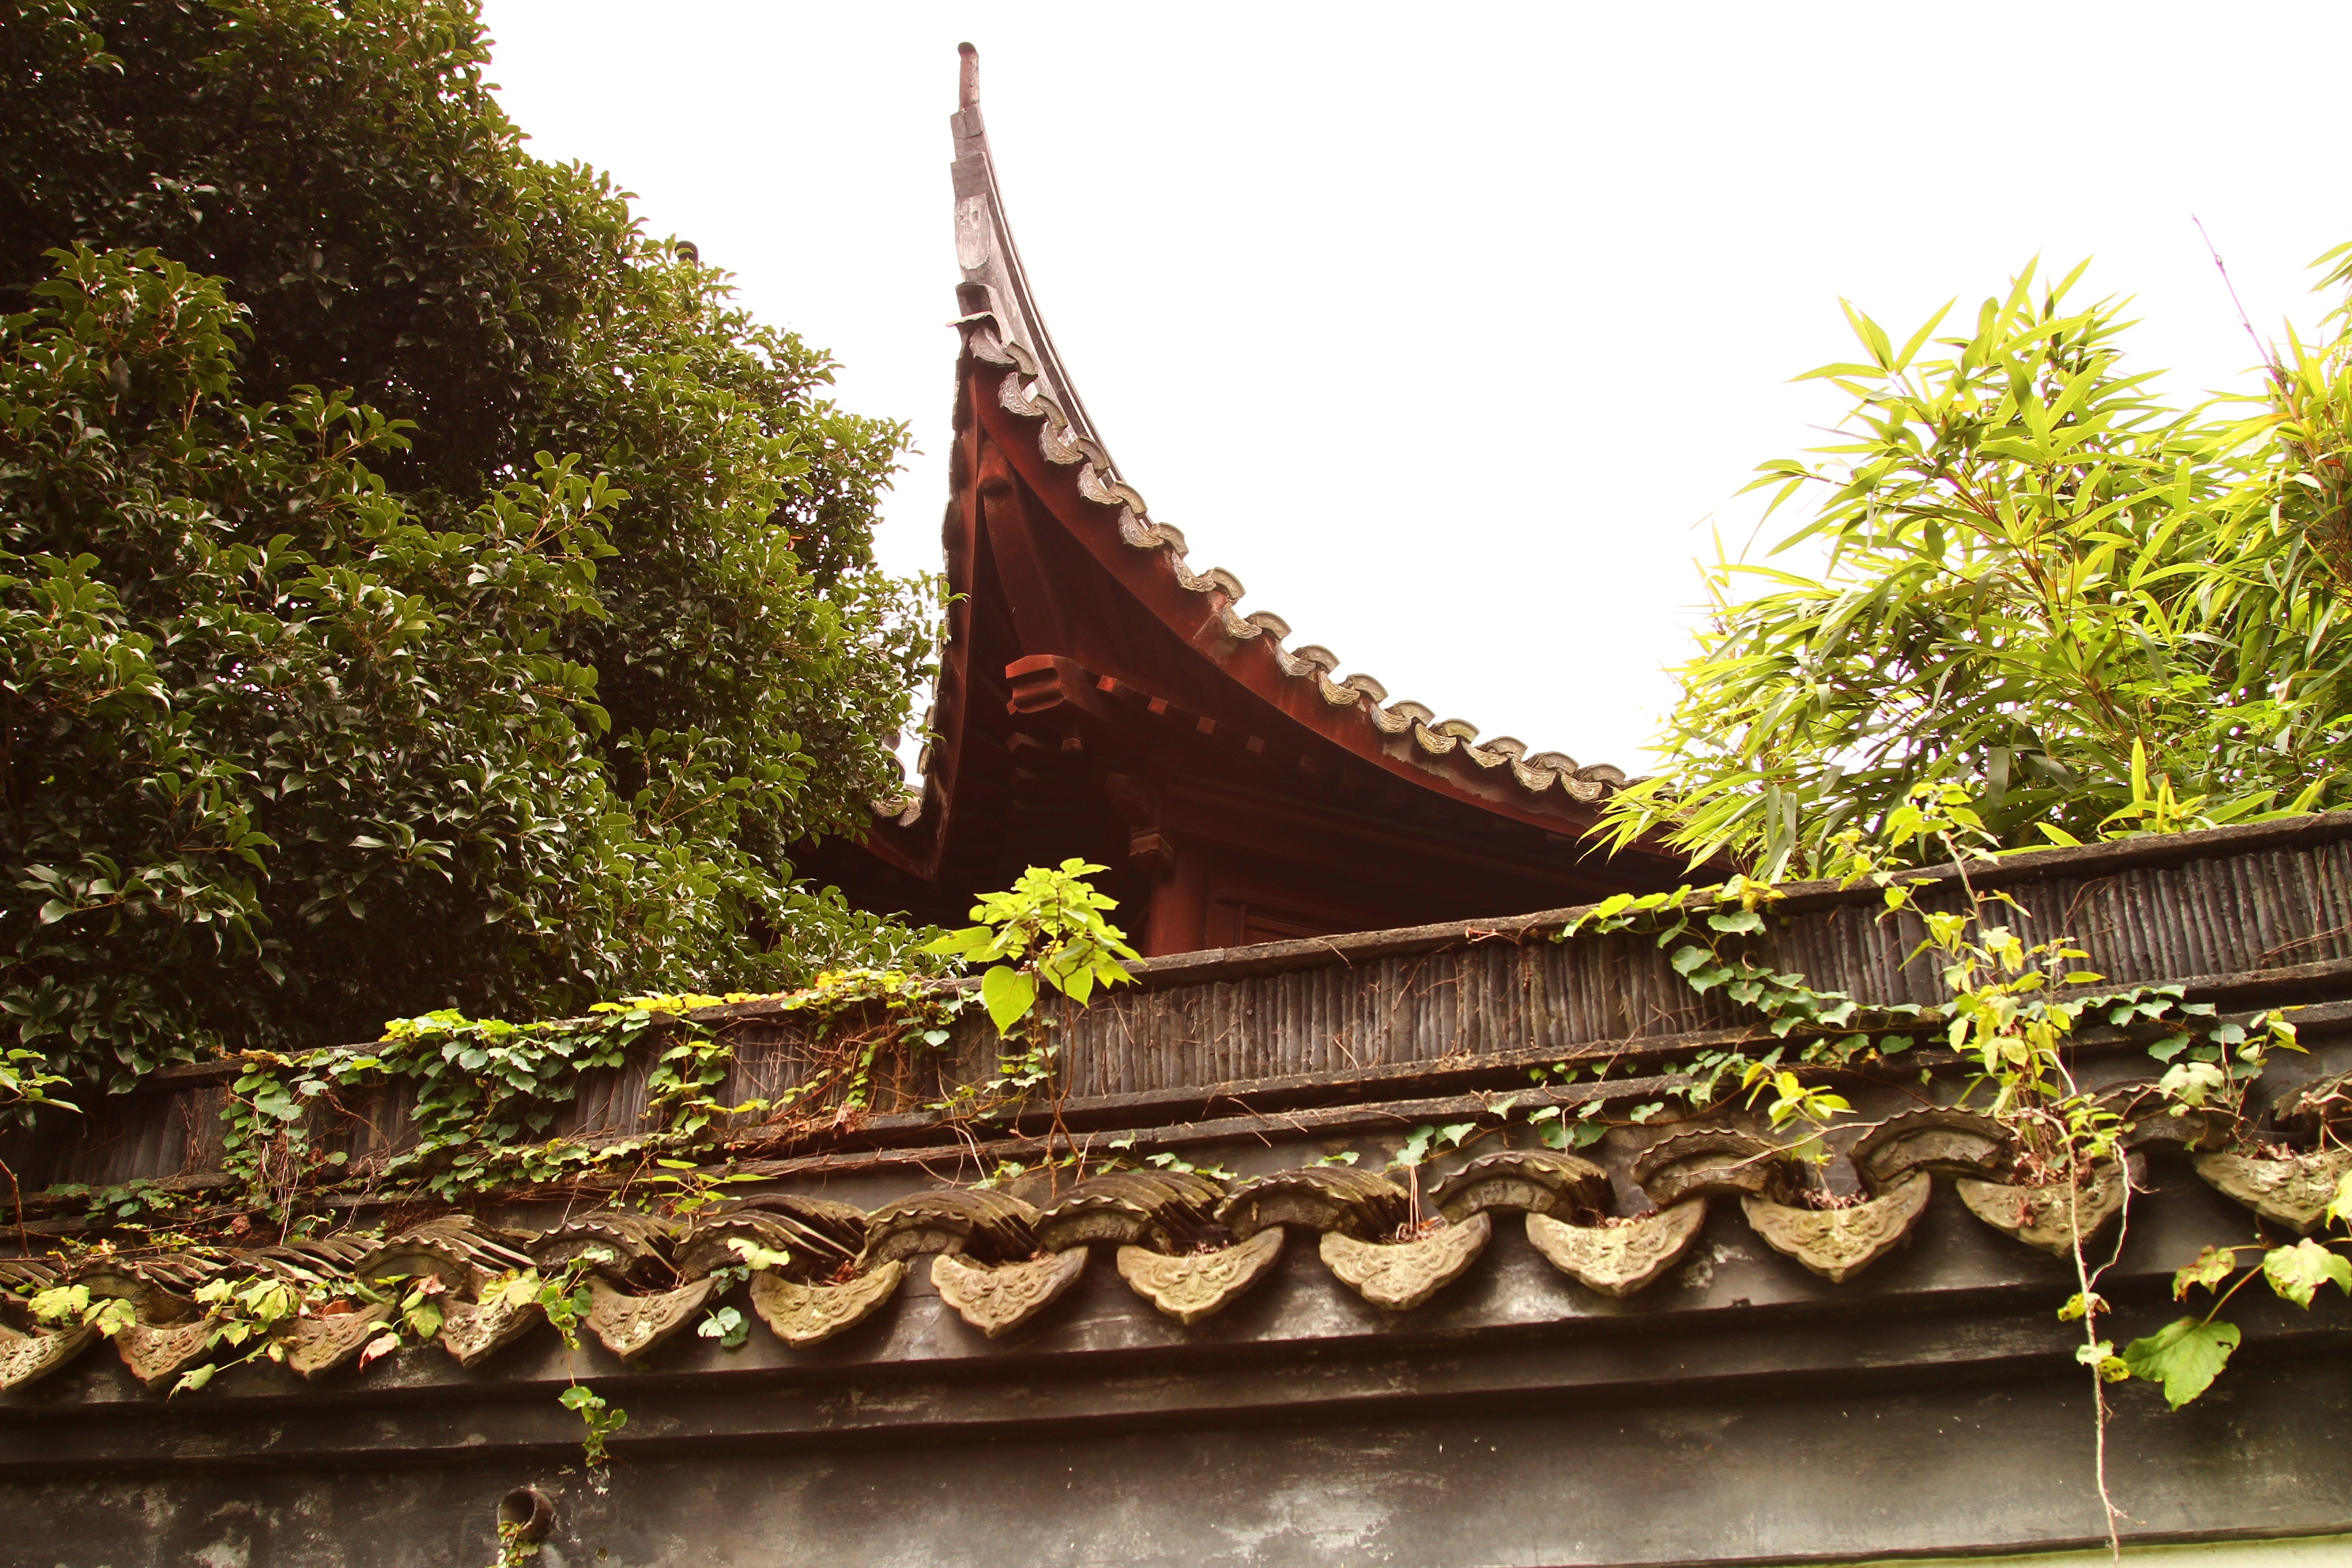
flower, palace, garden, place of worship, temple, shrine, pagoda, wat, ancient architecture, hindu temple, shinto shrine, the grand view garden, eaves tile